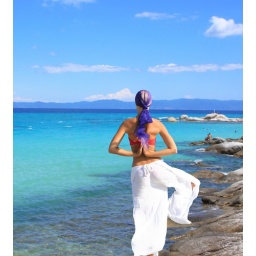
a beautiful girl in bikini on the beach in Greece